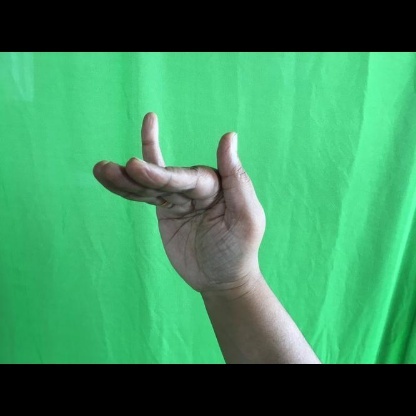
Mudra: Mrigasirsha